Shuanglong Cave

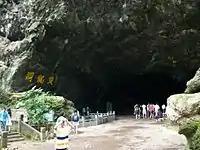
Shuanglong Cave

The cave is high and long with a total area in excess of . Formed around 100 million years ago, the entrance is flanked on both sides by stalactites that resemble dragon heads (龙头/龍头, "lóng tóu"), hence the Chinese name for the cave. Since the entrance has a clearance of around above the cave's water level, visitors must lie down in a boat to gain access.